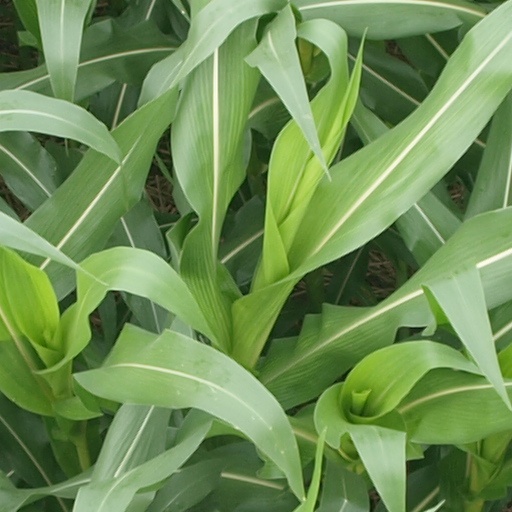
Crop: maize; corn